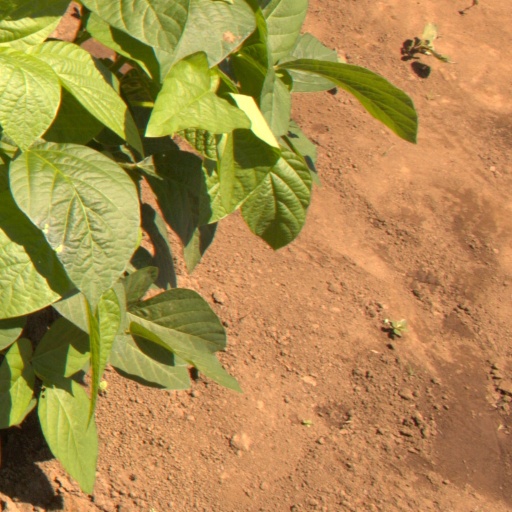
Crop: soybean